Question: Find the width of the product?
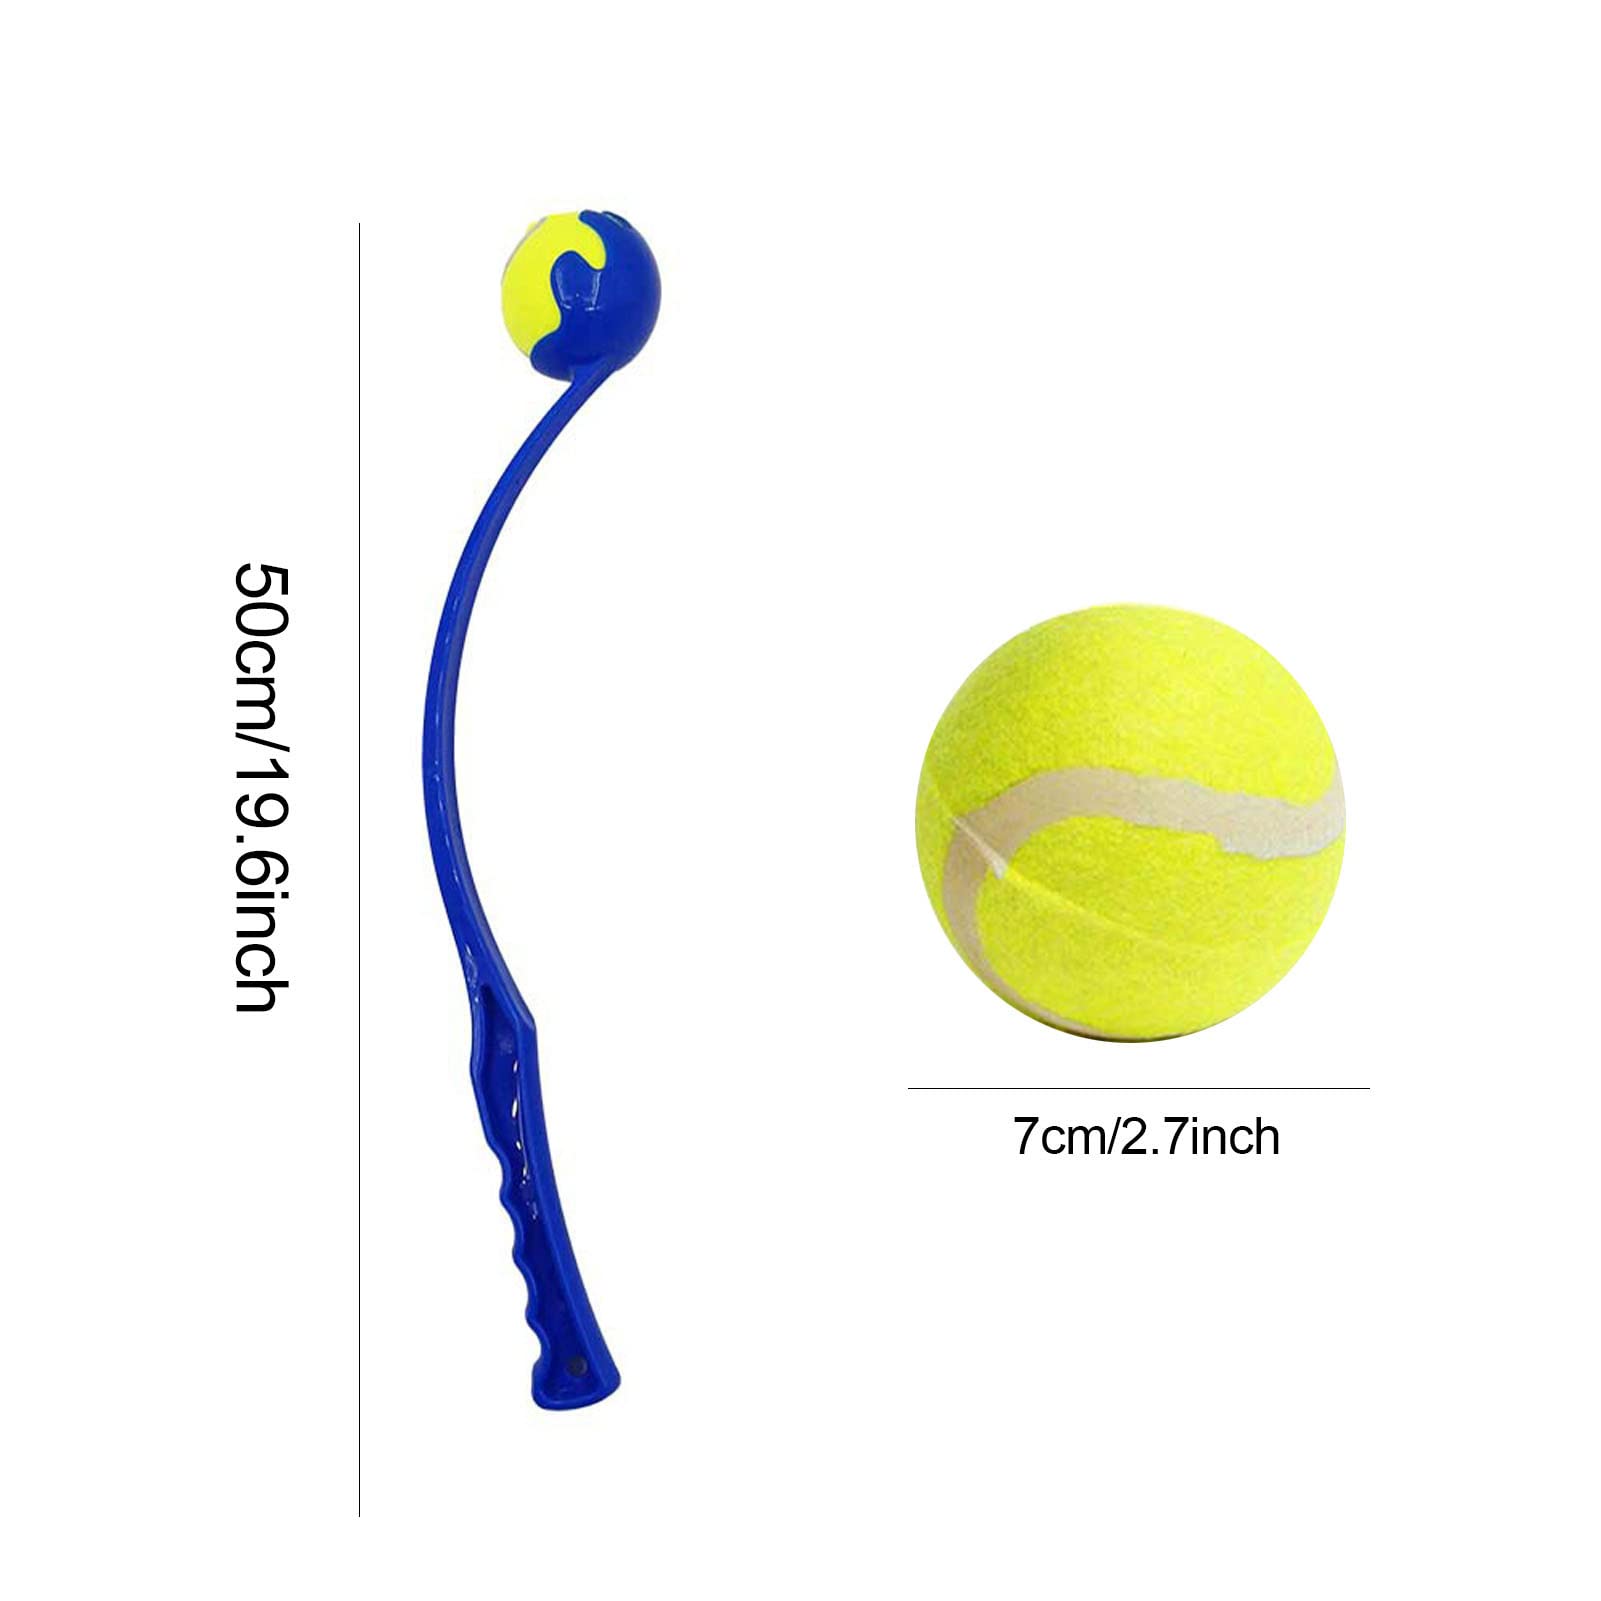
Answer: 7.0 centimetre